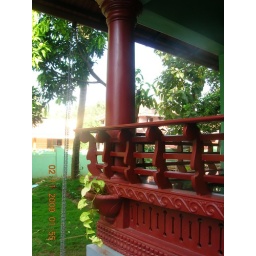
flower pot on charupadi (done by Dudu)